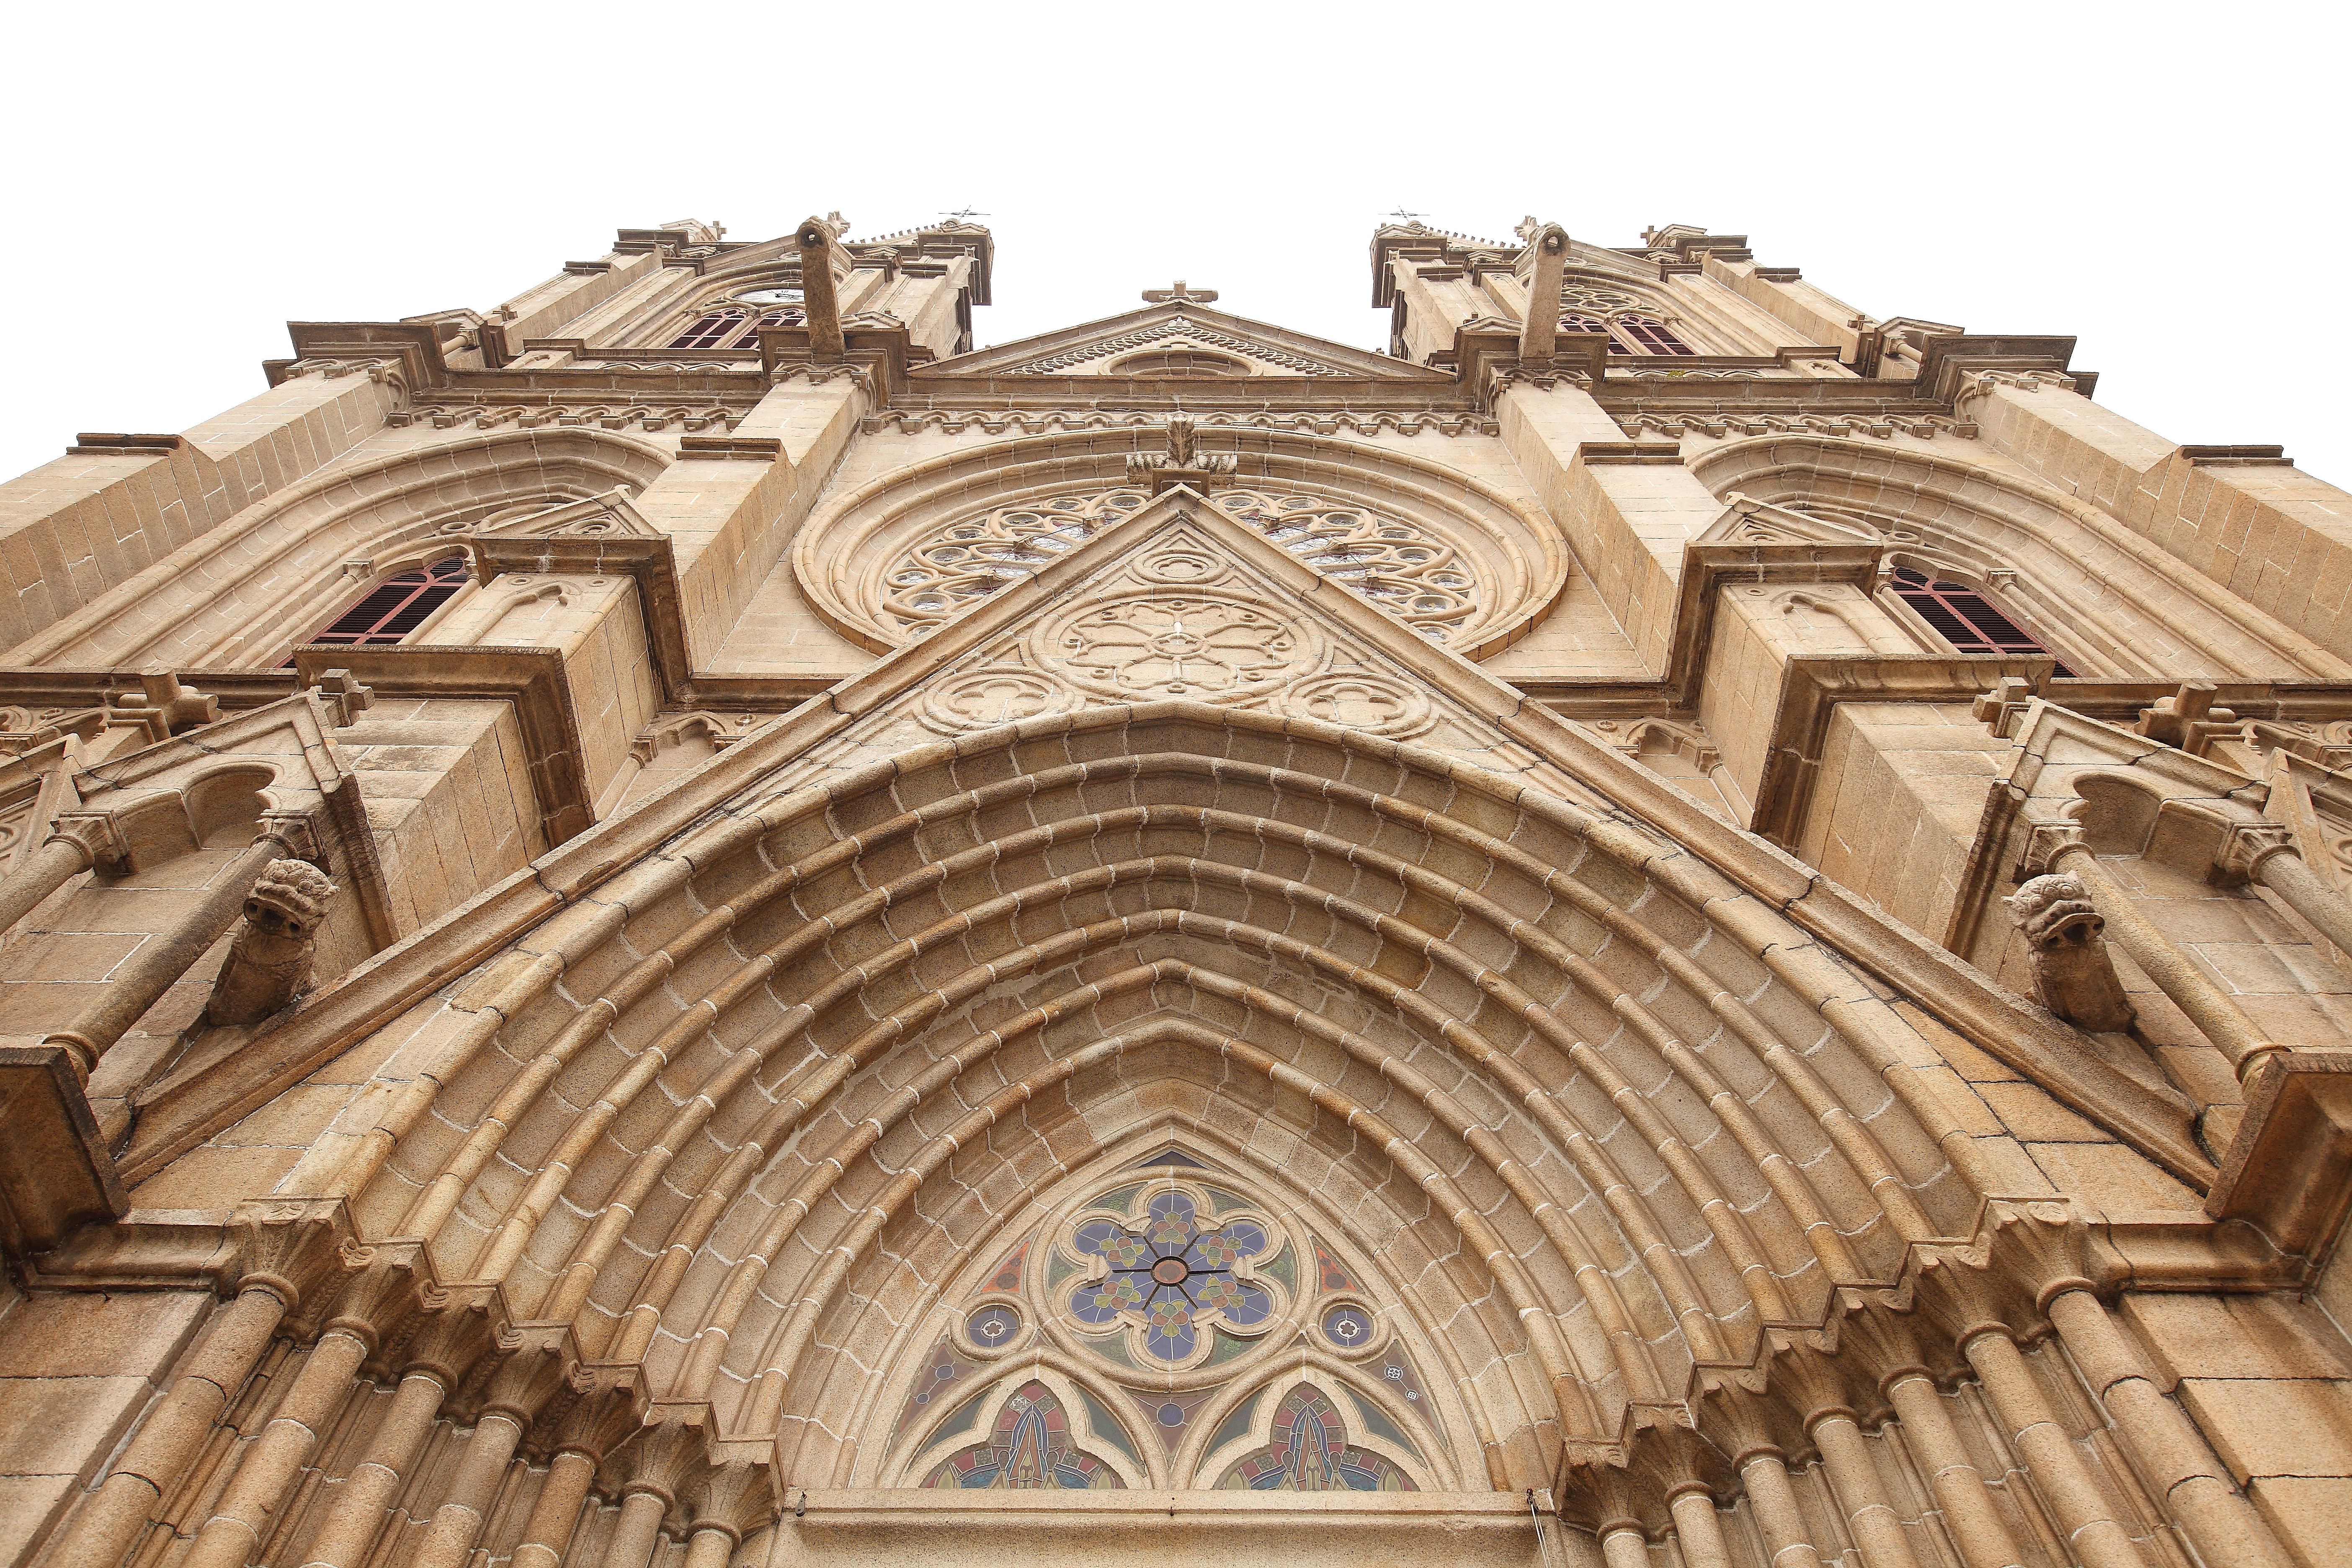
architecture, building, arch, landmark, facade, church, cathedral, place of worship, baptistery, symmetry, synagogue, canton, basilica, dome, gothic architecture, historic site, map of china, ancient history, ancient roman architecture, byzantine architecture, shishi, church 10